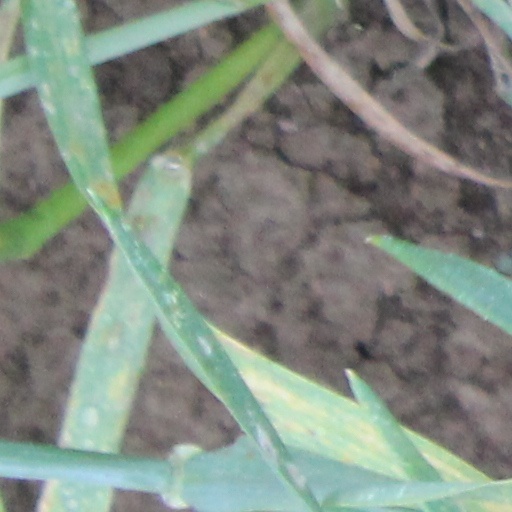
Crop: wheat